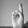
ASL letter: R